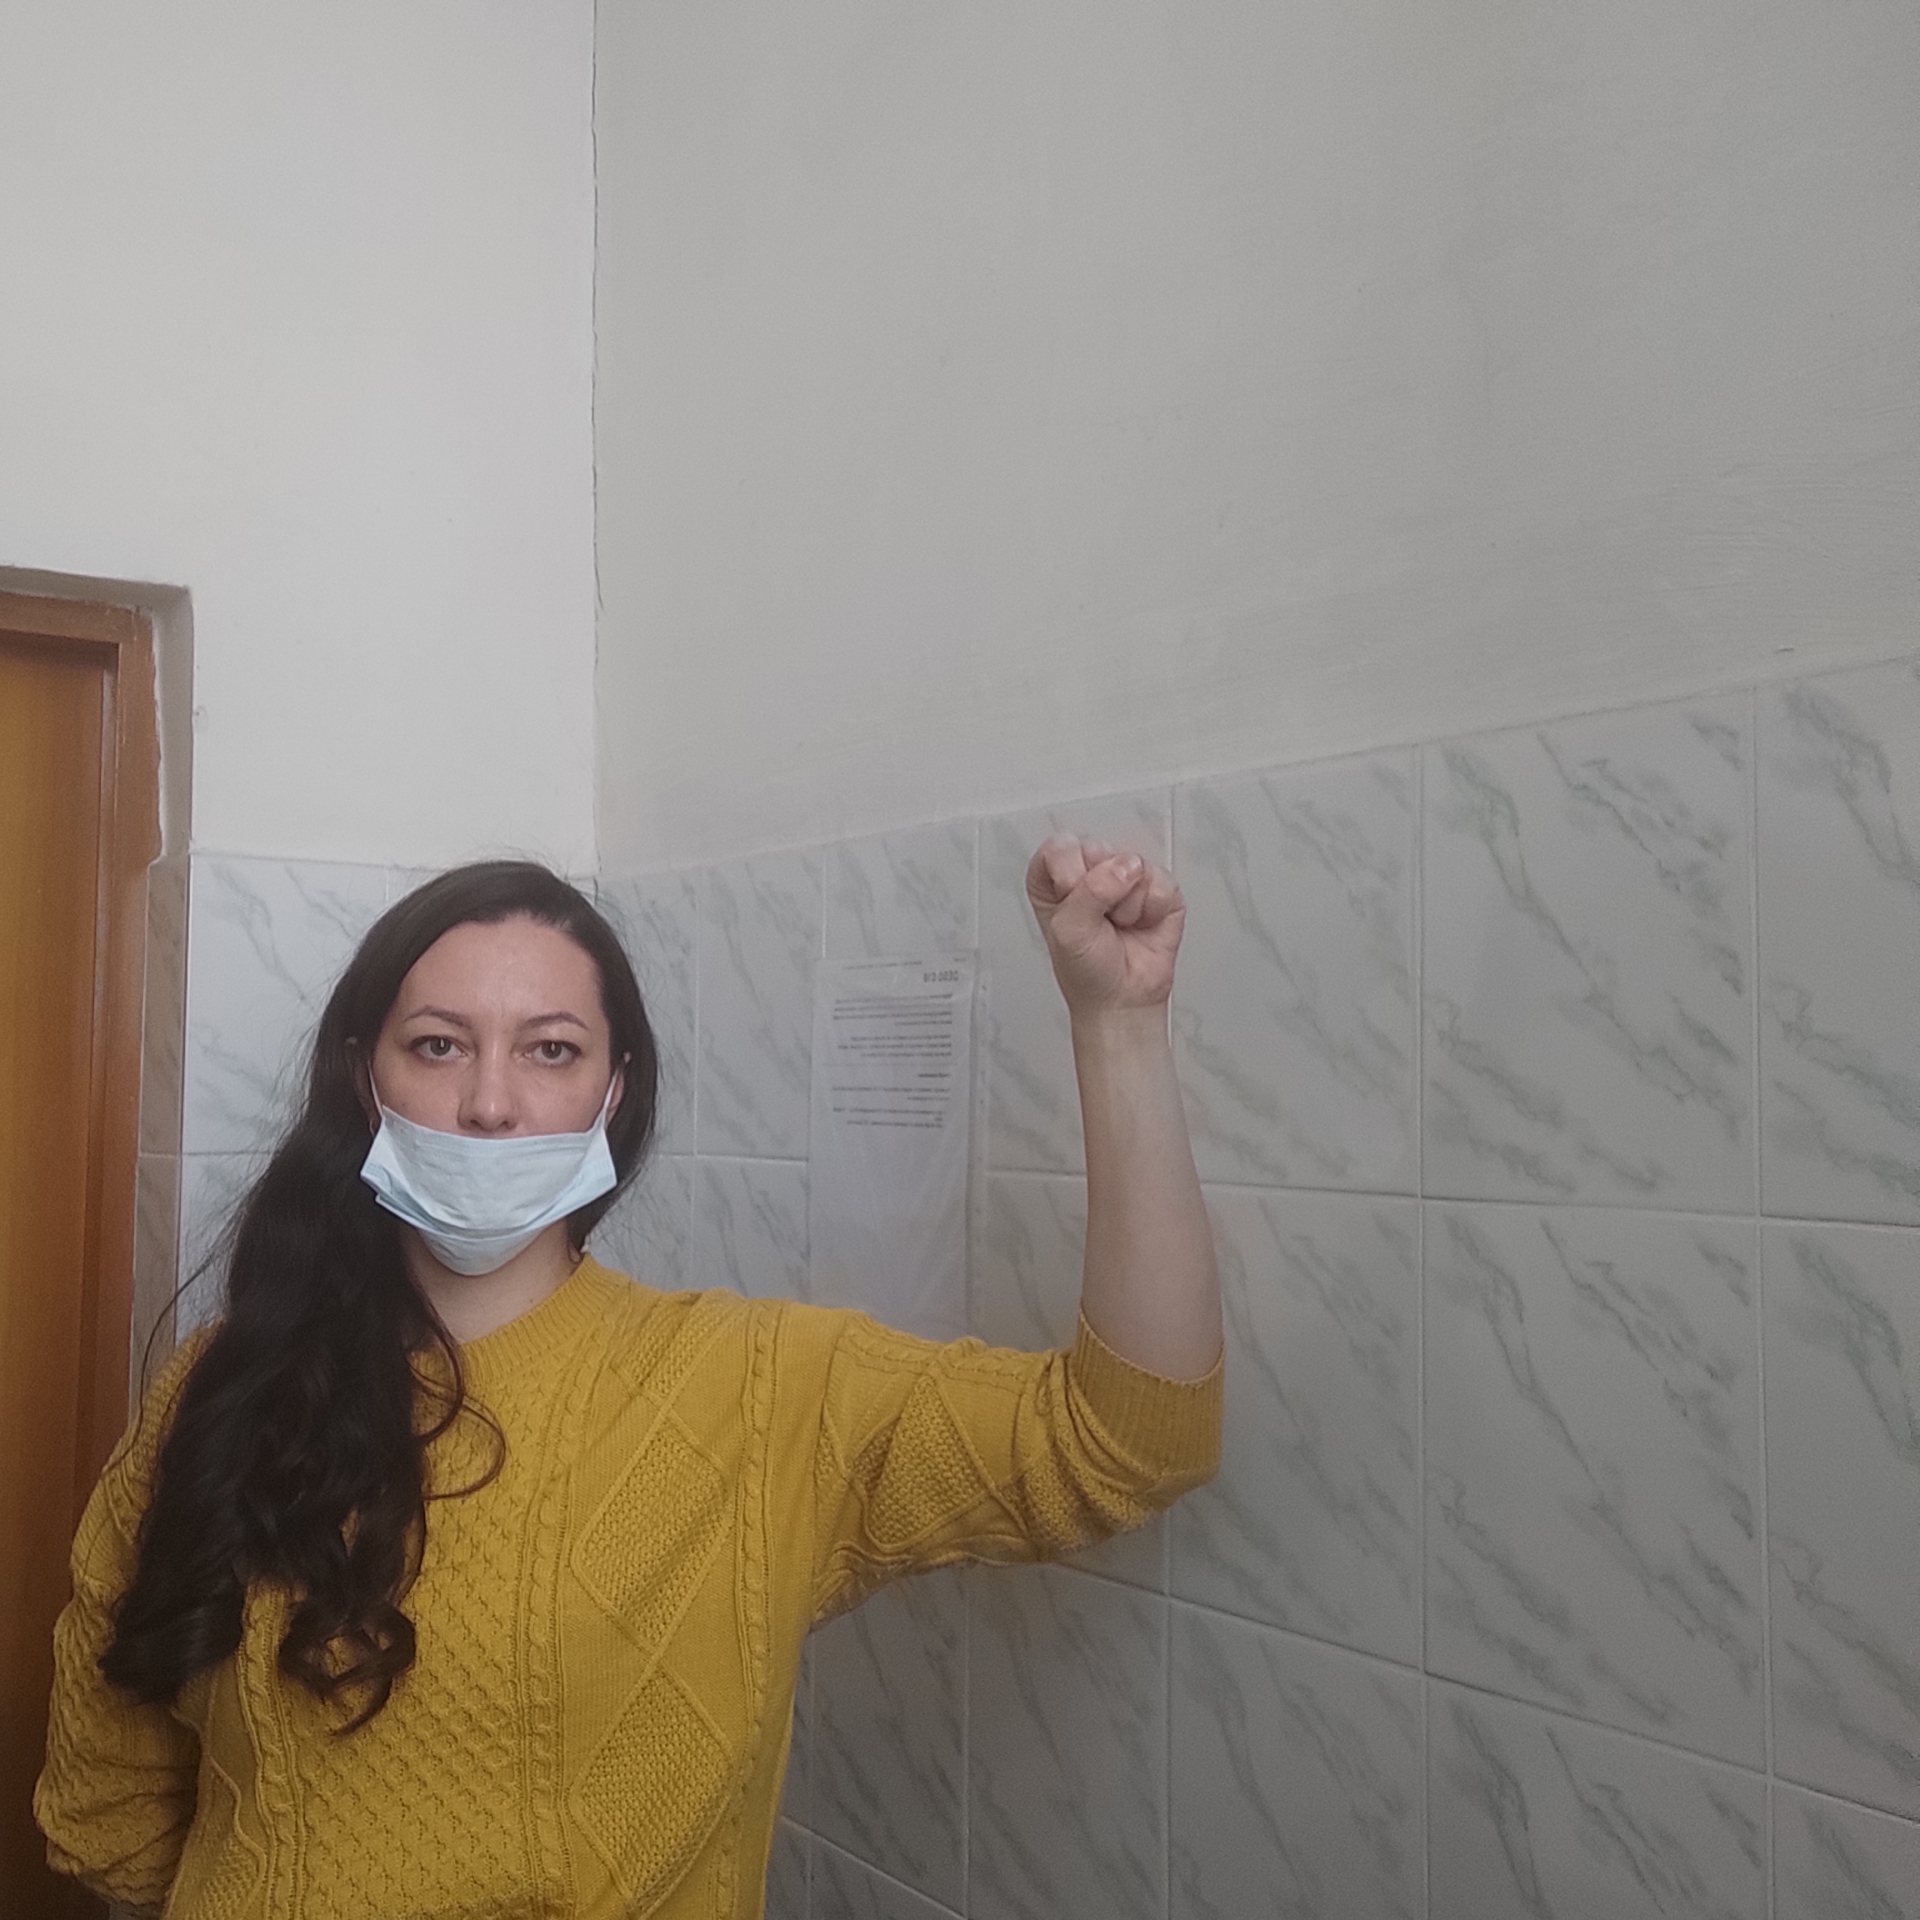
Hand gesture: fist